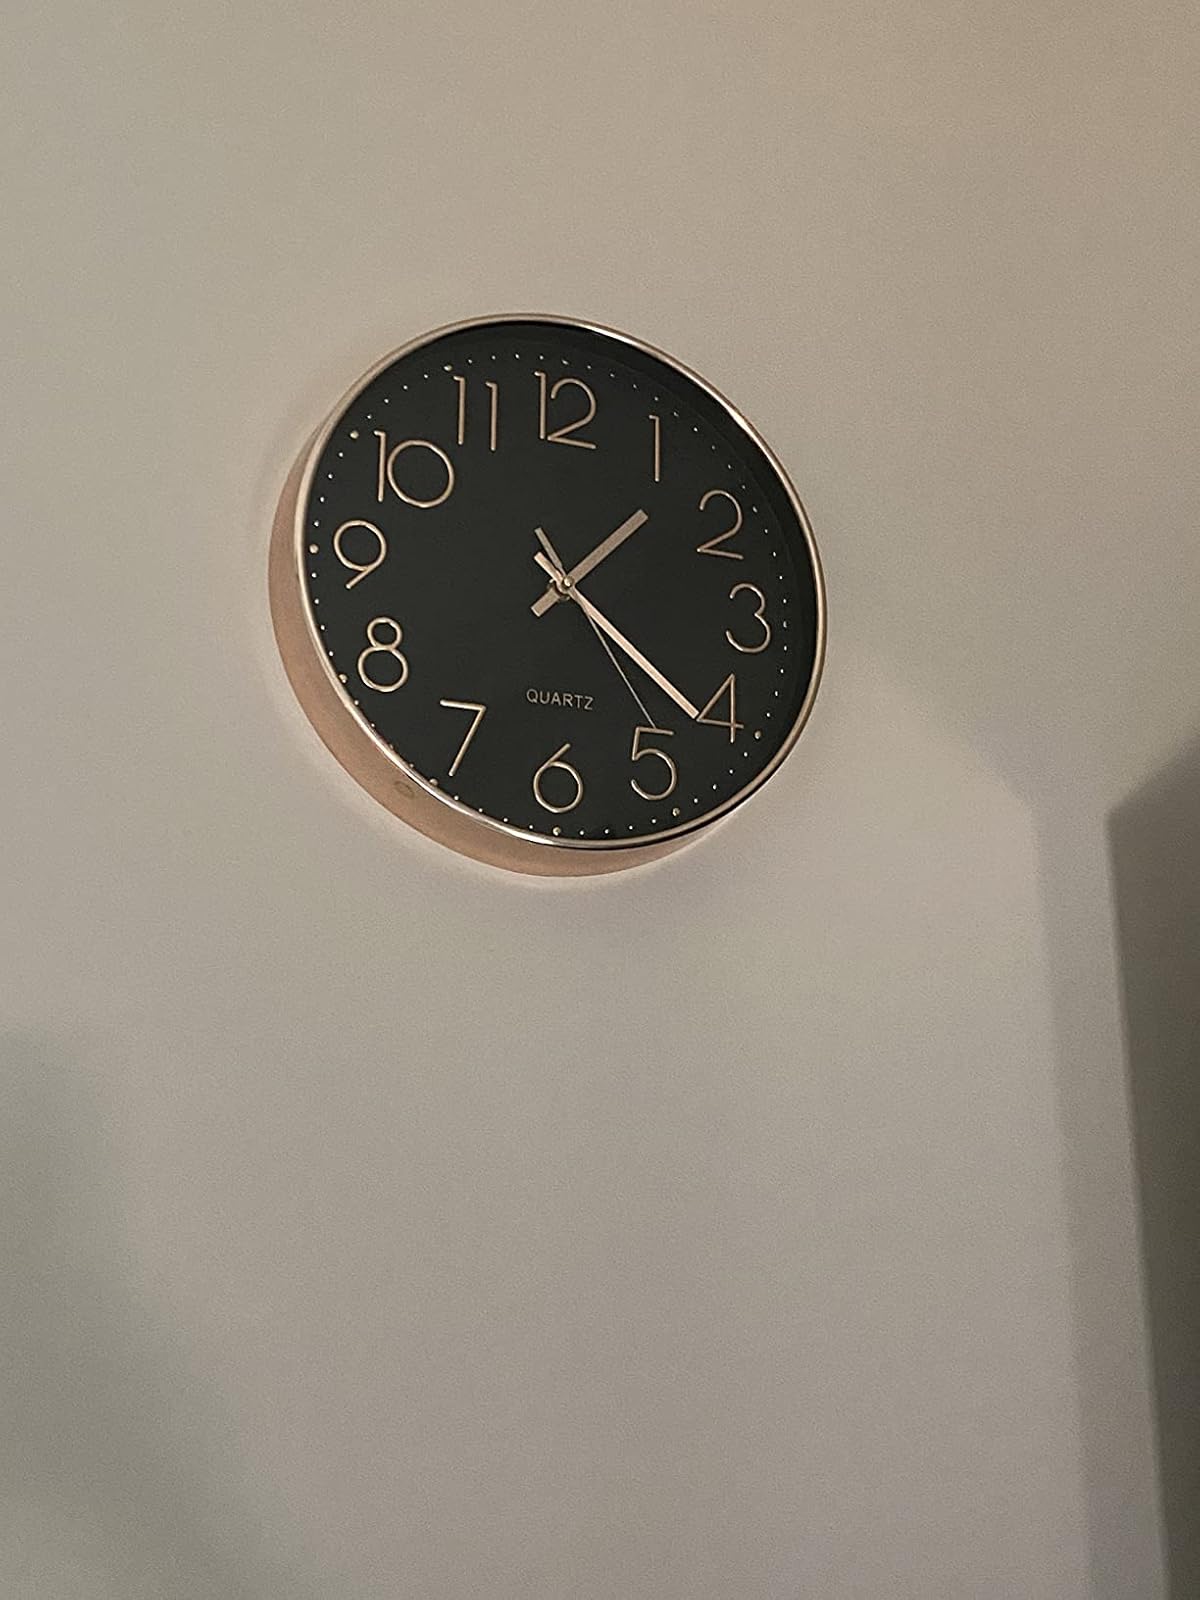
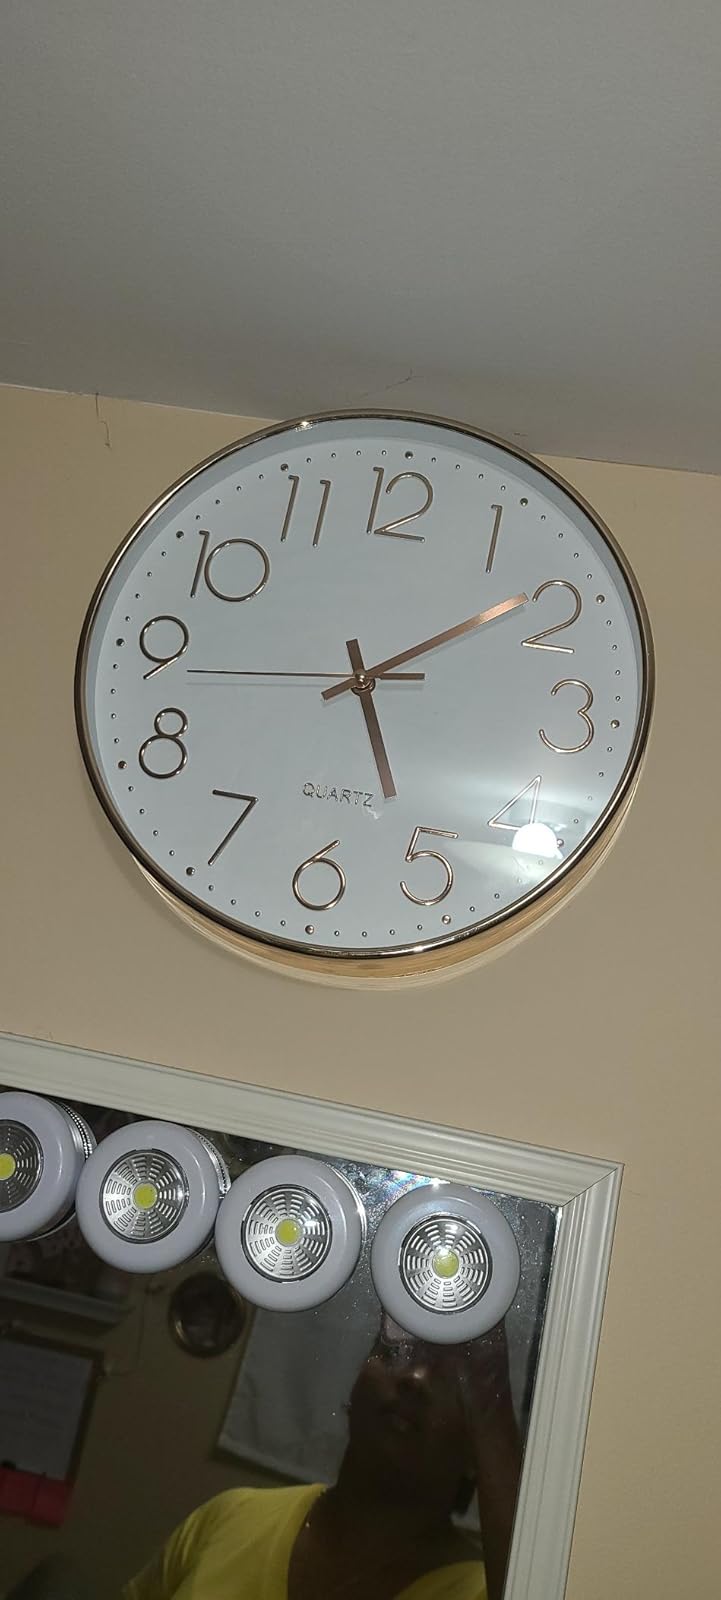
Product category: clock
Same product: no